David Thompson (explorer)

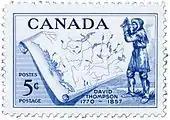
Postage stamp commemorating David Thompson's life

The land mass mapped by Thompson amounted to of wilderness (one-fifth of the continent). His contemporary, the great explorer Alexander Mackenzie, remarked that Thompson did more in ten months than he would have thought possible in two years.